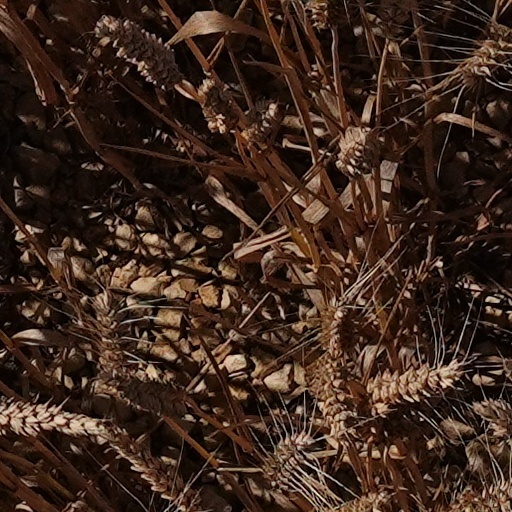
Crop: wheat